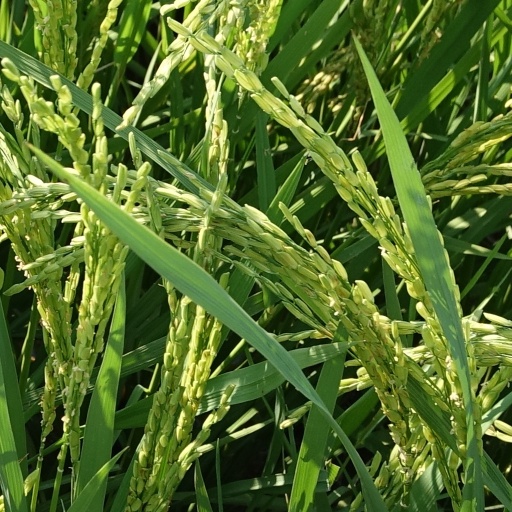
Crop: rice